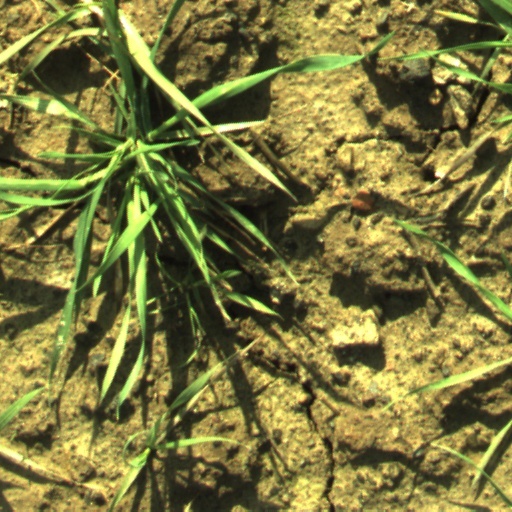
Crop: wheat